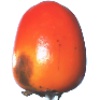
Label: kaki